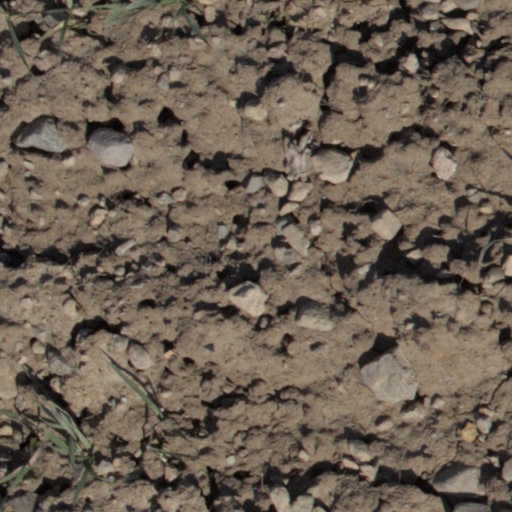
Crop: wheat